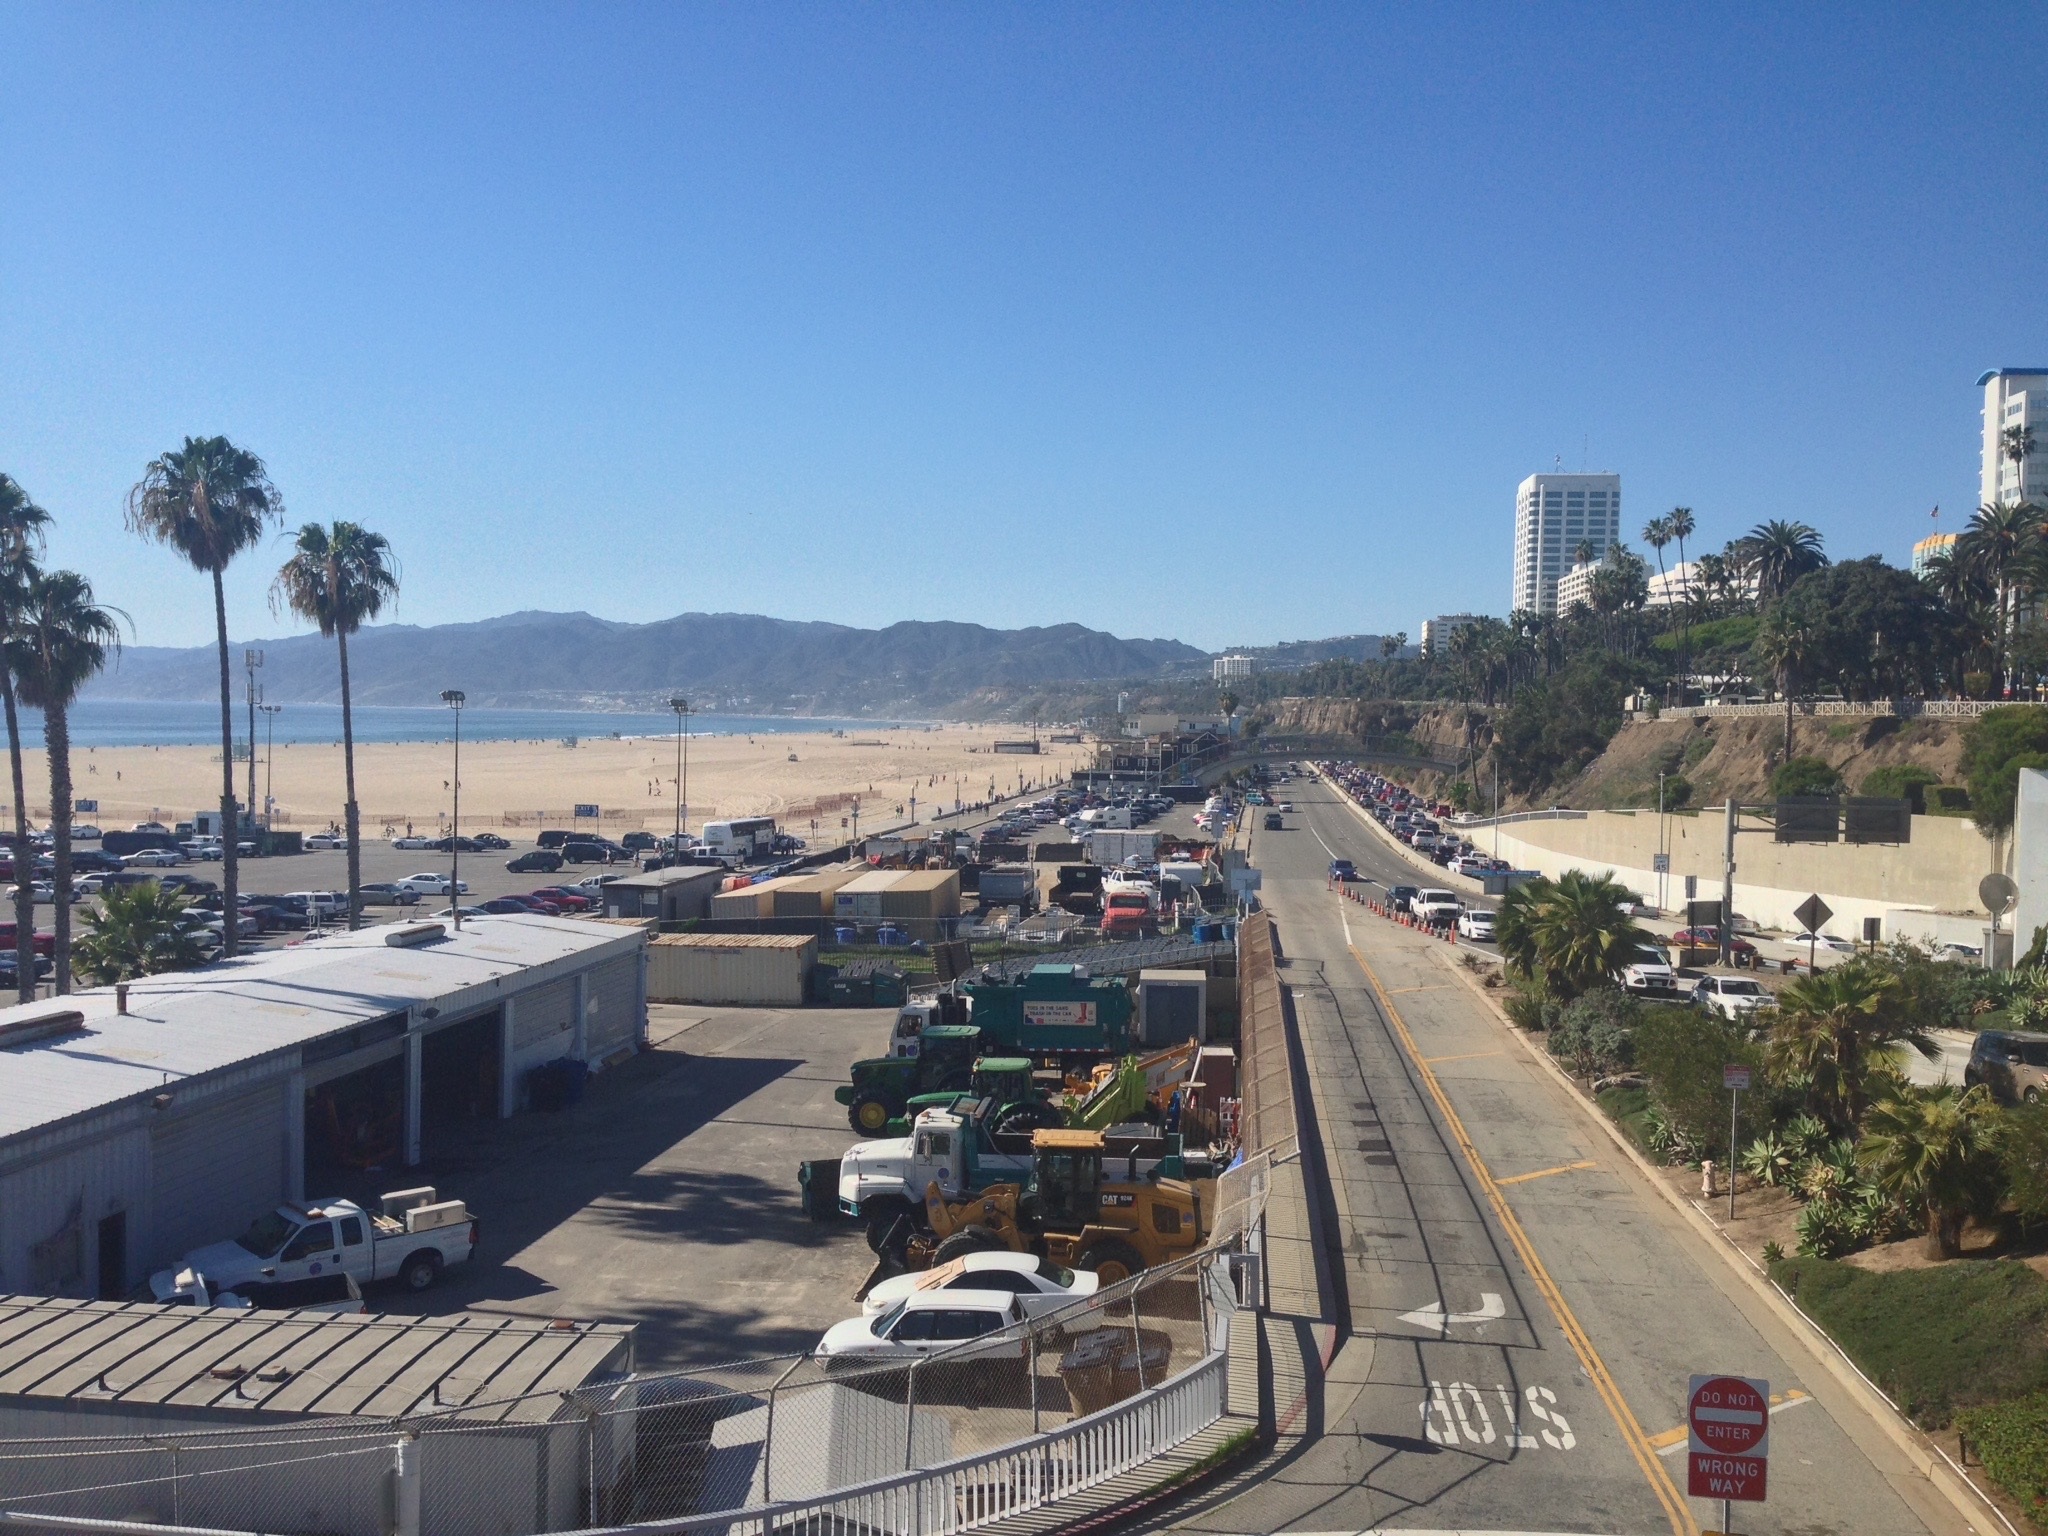
sea, water, outdoor, sky, shore, highway, city, overpass, cityscape, downtown, vacation, travel, transport, scenic, natural, plaza, stadium, public transport, resort, day, town square, santa monica, aerial photography, residential area